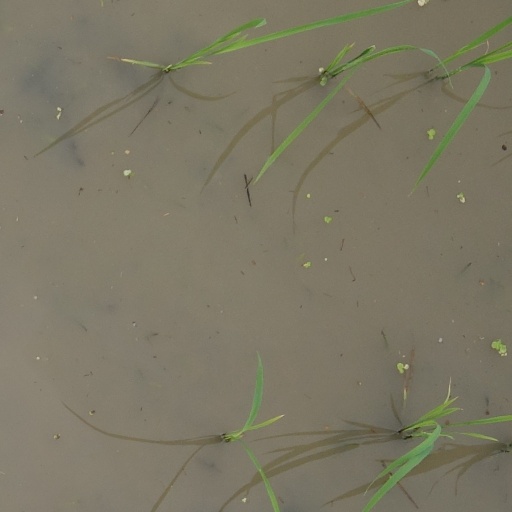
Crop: rice